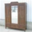
Label: wardrobe